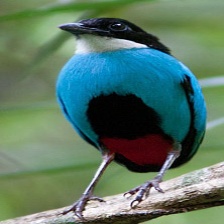
Species: AZURE BREASTED PITTA
Scientific name: PITTA STEERII